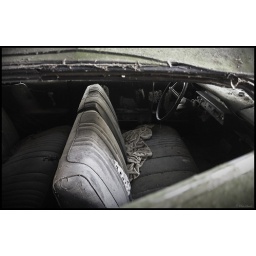
Wasp and Hornets Nests cover the interior walls of this abandoned car in a North Carolina forest